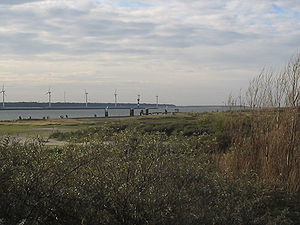
Hoek van Holland
Klitter
Hoek van Holland er en havneby ud for Rotterdam i det sydlige Holland. Byen ligger på kysten ud til Nordsøen og den har et areal på 16,7 km², hvoraf 13,9 km² er på land. Byen har 10.146 indbyggere og den er en del af Rotterdams kommune.